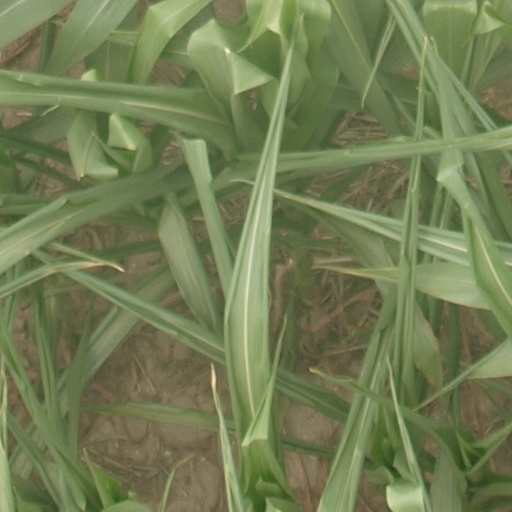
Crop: maize; corn